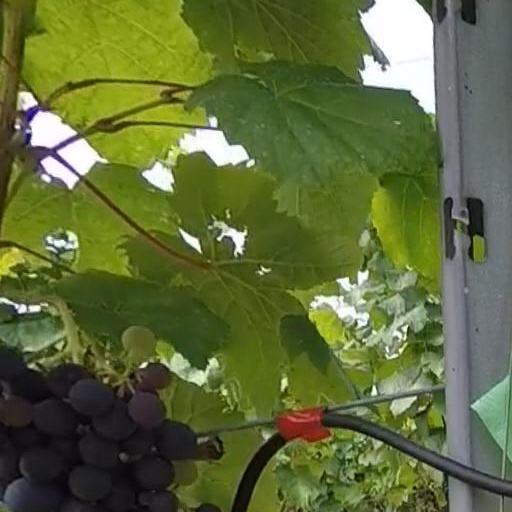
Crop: grape